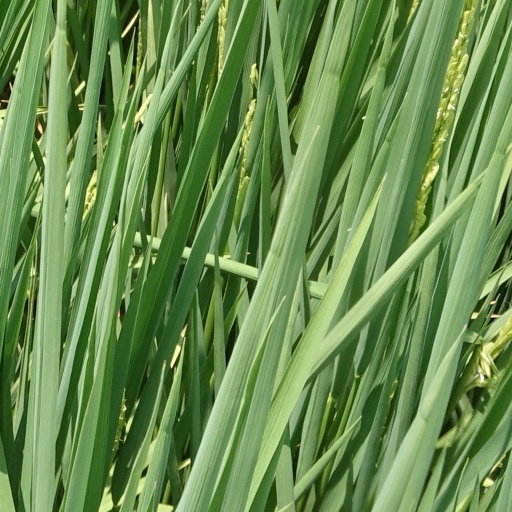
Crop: rice